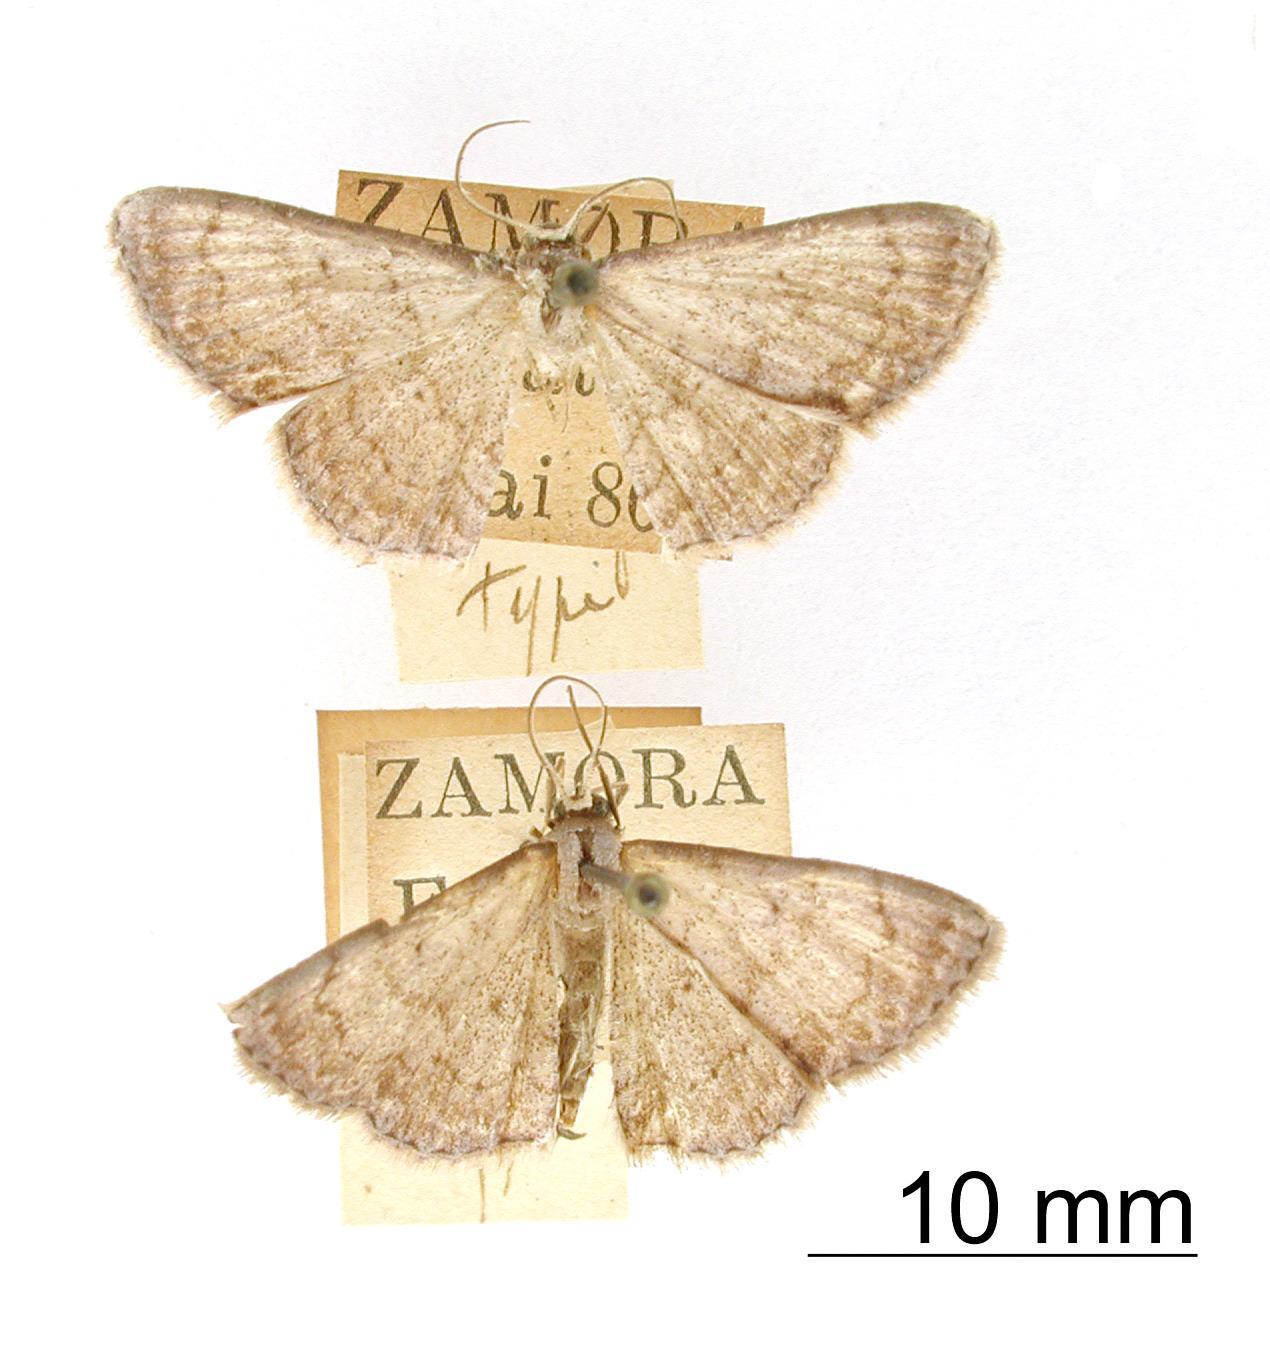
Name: Acidalia gerana
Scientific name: Acidalia gerana Dognin, 1890
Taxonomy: Animalia, Arthropoda, Insecta, Lepidoptera, Geometridae, Sterrhinae
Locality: Zamora, Zamora-Chinchipe, Ecuador
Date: May 1886